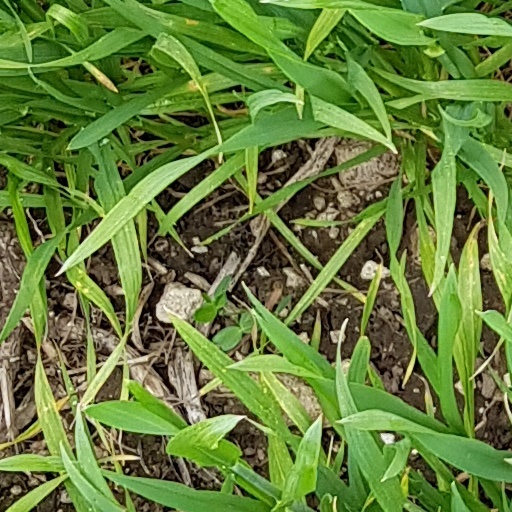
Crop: wheat